Beggar's badge

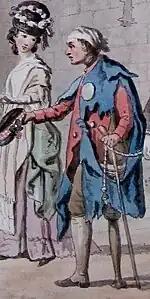
Portion of "A Peg-legged Beggar, with Donkey and Children" by David Allan

In art and in literature there are very few examples of beggars shown wearing badges. In a recent book on poverty in art, there are no images of beggars wearing badges. (Nichols, 2007) There is however one example in a print by the eighteenth-century Scottish artist David Allan called "A Peg-legged Beggar, with Donkey and Children" that shows a beggar outside Edinburgh Old Town wearing a badge. The beggar is disabled and appears to be an ex-serviceman. The blue gown (or cloak) suggests that he is a bedesman or blue gown.